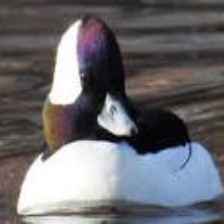
Species: BUFFLEHEAD
Scientific name: BUCEPHALA ALBEOLA
ImageNet parent category: drake